Gerard Lawson

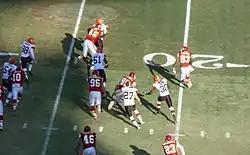
Lawson (#30) chases after Mark Bradley in 2009

Gerard Lawson (born January 12, 1985) is a former American football cornerback/kickoff returner He was signed by the Cleveland Browns as an undrafted free agent in 2008. He played college football at Oregon State. He also participated in the 2007 Hula Bowl All Star game where he was awarded the Most Valuable Player Award.